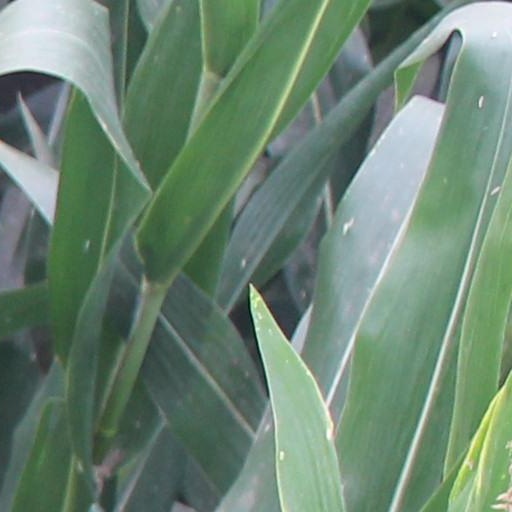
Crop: maize; corn